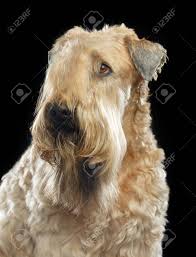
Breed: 235-n000090-soft_coated_wheaten_terrier